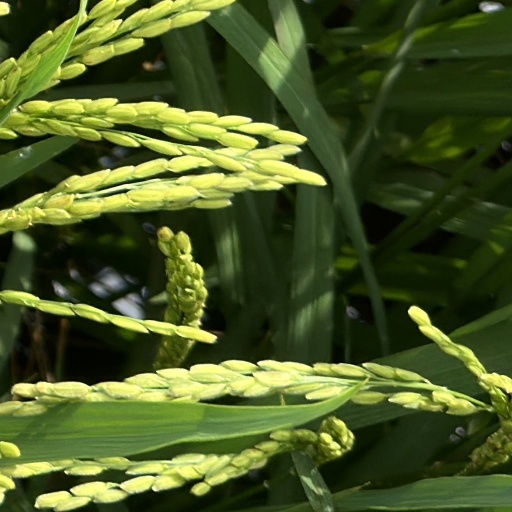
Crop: rice